Birds of Australia: A Summary of Information

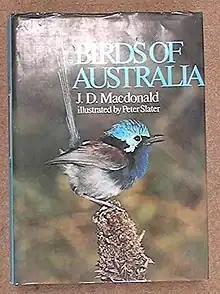

Birds of Australia: A Summary of Information is a compact handbook on Australian birds published in 1973. It was authored by the originally British ornithologist James David Macdonald who moved permanently to Australia in 1968 following his retirement from a long career with the British Natural History Museum, one of the final responsibilities of which was the organisation of the Harold Hall Australian bird collecting expeditions during the 1960s. The book is dedicated to the sponsor of the expeditions, Australian-born philanthropist Harold Wesley Hall, OBE, MC.